Muskox

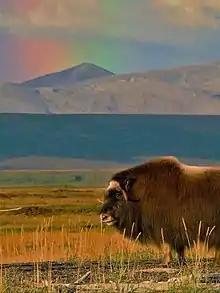
Muskox at Cape Krusenstern National Monument, Alaska

During the Pleistocene period, muskoxen were much more widespread. Fossil evidence shows that they lived across the Siberian and North American Arctic, from the Urals to Greenland. The ancestors of today's muskoxen came across the Bering Land Bridge to North America between 200,000 and 90,000 years ago.